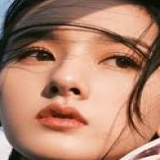
diễn viên Tống Tổ Nhi